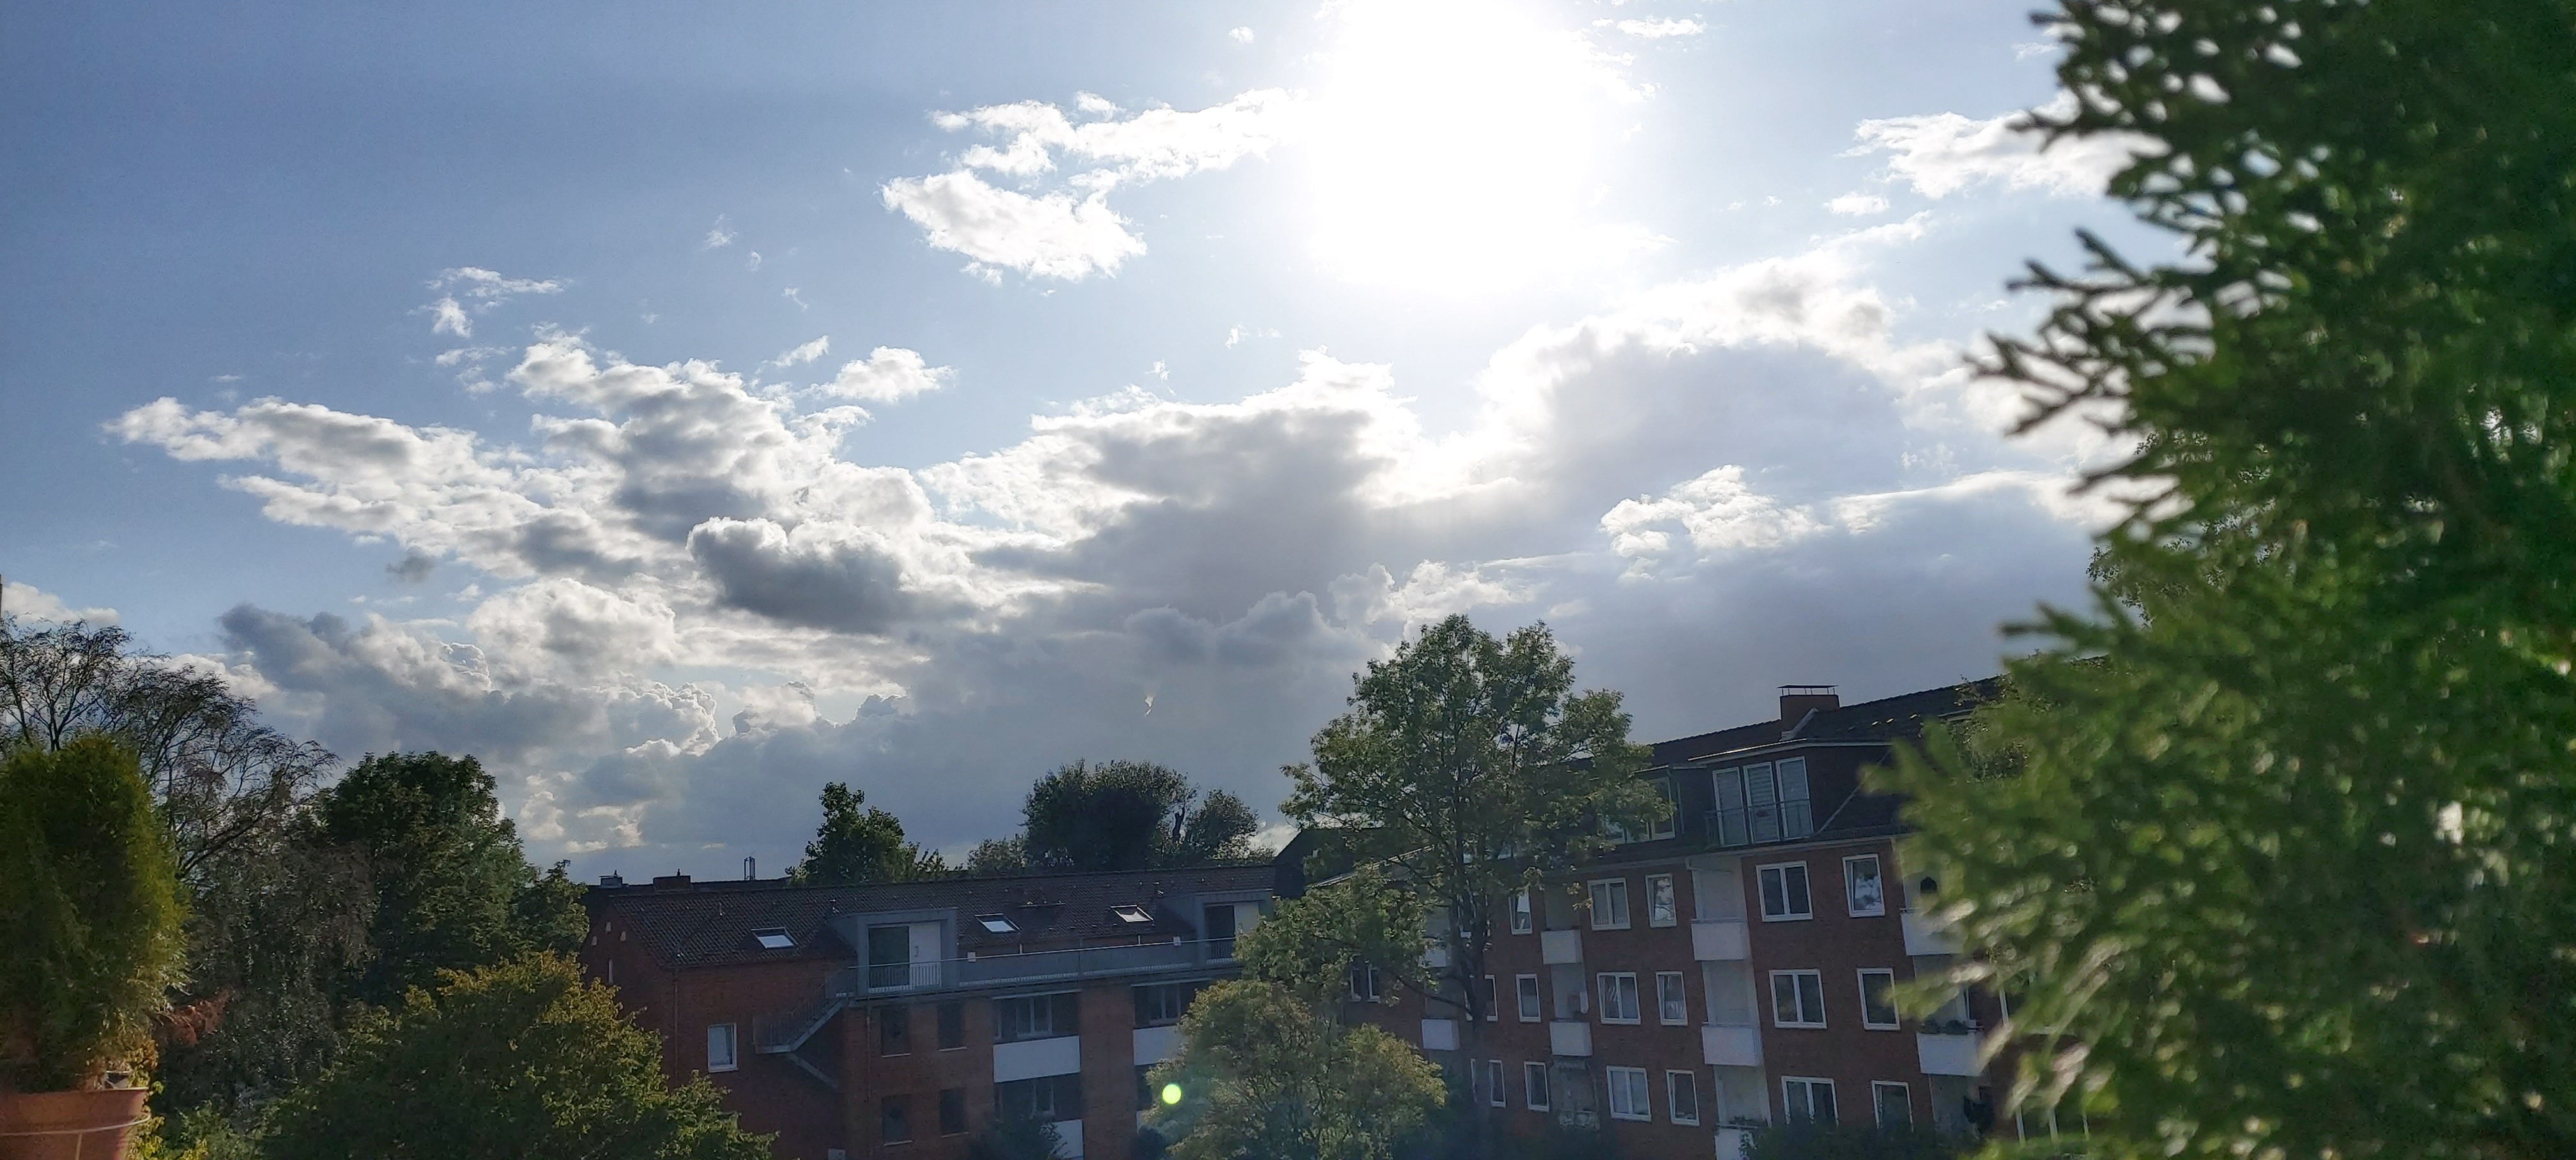
sky, sunny, cloud, living area, nature, daytime, cumulus, residential area, light, atmospheric phenomenon, atmosphere, sunlight, tree, morning, suburb, meteorological phenomenon, house, leaf, building, architecture, real estate, landscape, land lot, home, plant, city, facade, estate